United Nations Security Council Resolution 1042

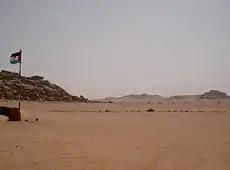
Polisario held territory of Western Sahara

United Nations Security Council resolution 1042, adopted unanimously on 31 January 1996, after reaffirming all previous resolutions on the Western Sahara, the Council discussed the Settlement Plan for Western Sahara and extended the mandate of the United Nations Mission for the Referendum in Western Sahara (MINURSO) until 31 May 1996.